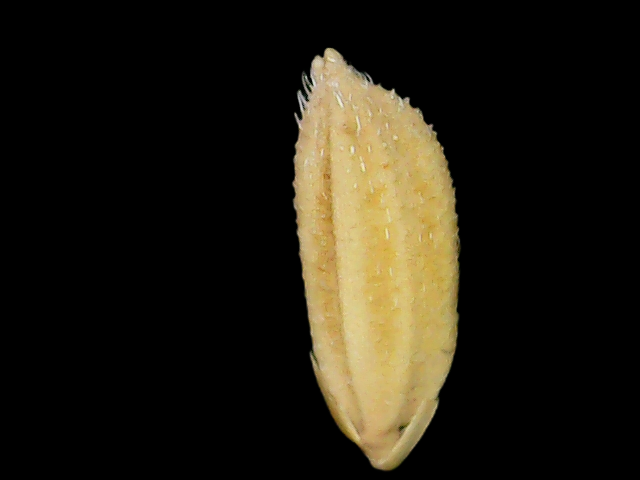
Rice variety: Bd33